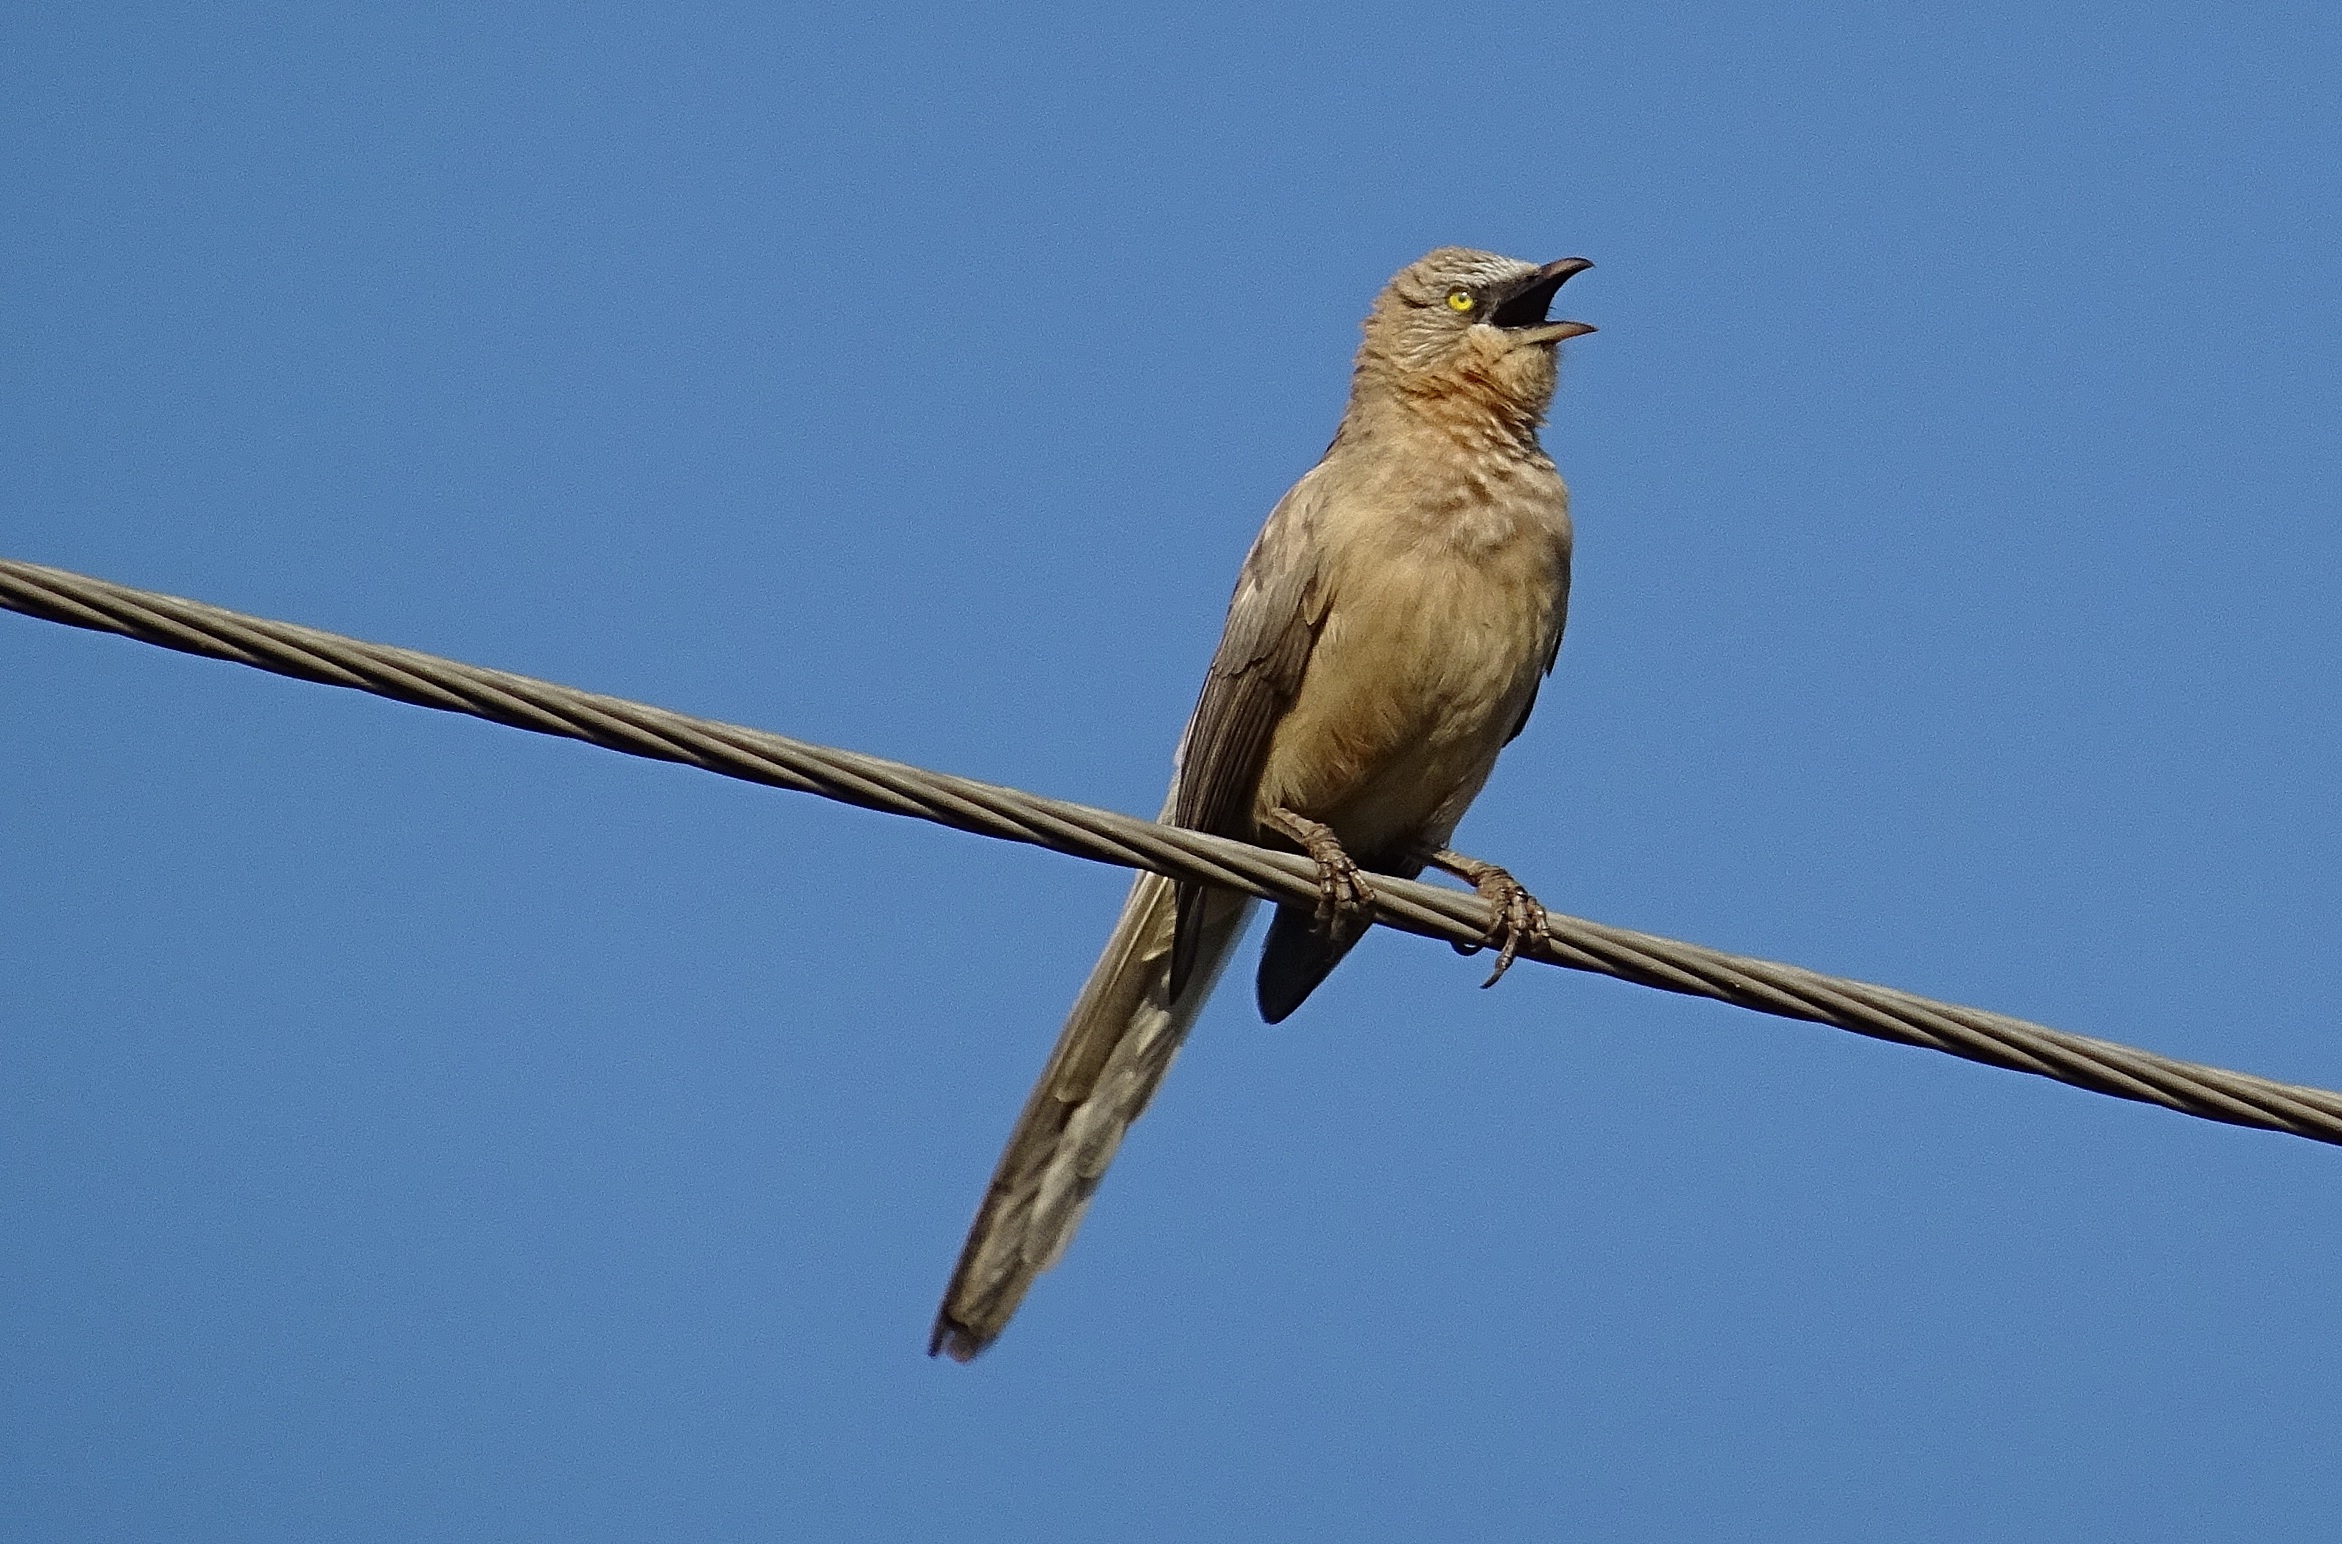
nature, branch, bird, wing, animal, wildlife, wild, beak, fauna, vertebrate, india, birding, swallow, bidar, perching bird, babbler, leiothrichidae, large grey babbler, turdoides malcolmi